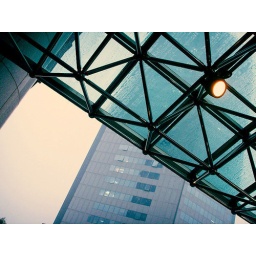
Heavy rain in daytime, falling on the glass roof in front of Hyundai Motor Tower, in Beijing, China